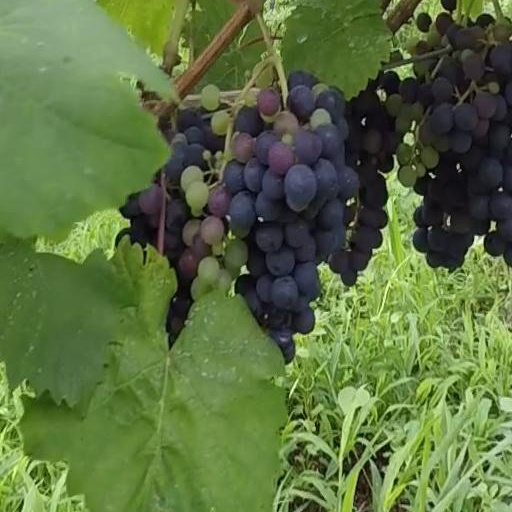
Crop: grape